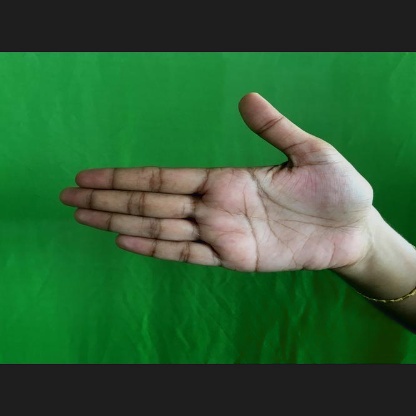
Mudra: Ardhachandran